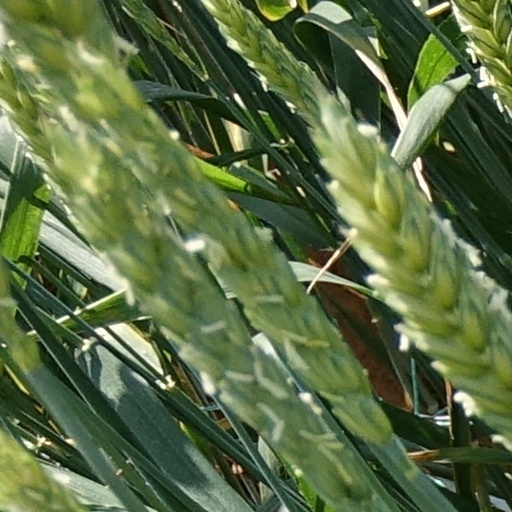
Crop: wheat